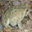
Label: frog